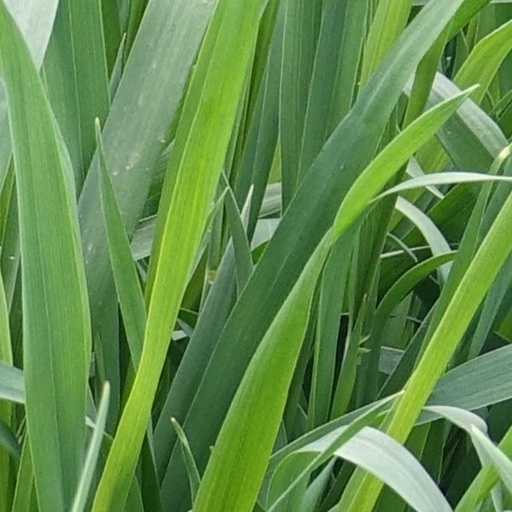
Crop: wheat